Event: Nepal Earthquake
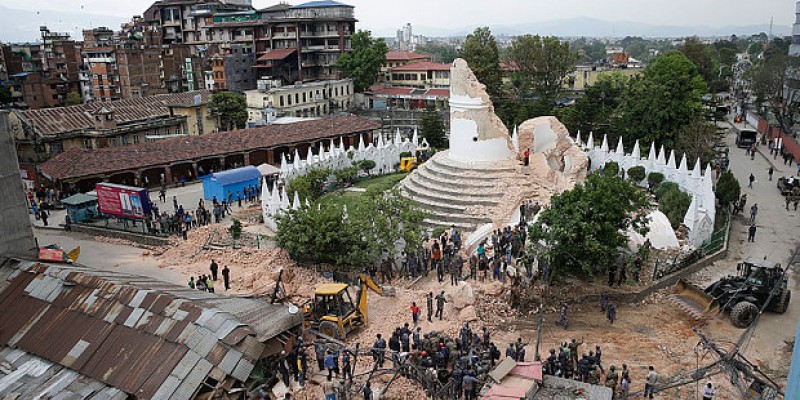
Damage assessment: damage